Sky position (RA, Dec in degrees): 342.466, 0.4253
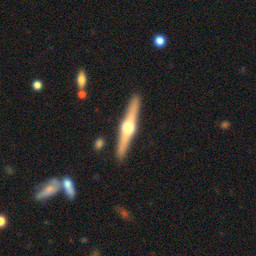
Galaxy morphology: Edge-on Galaxies with Bulge